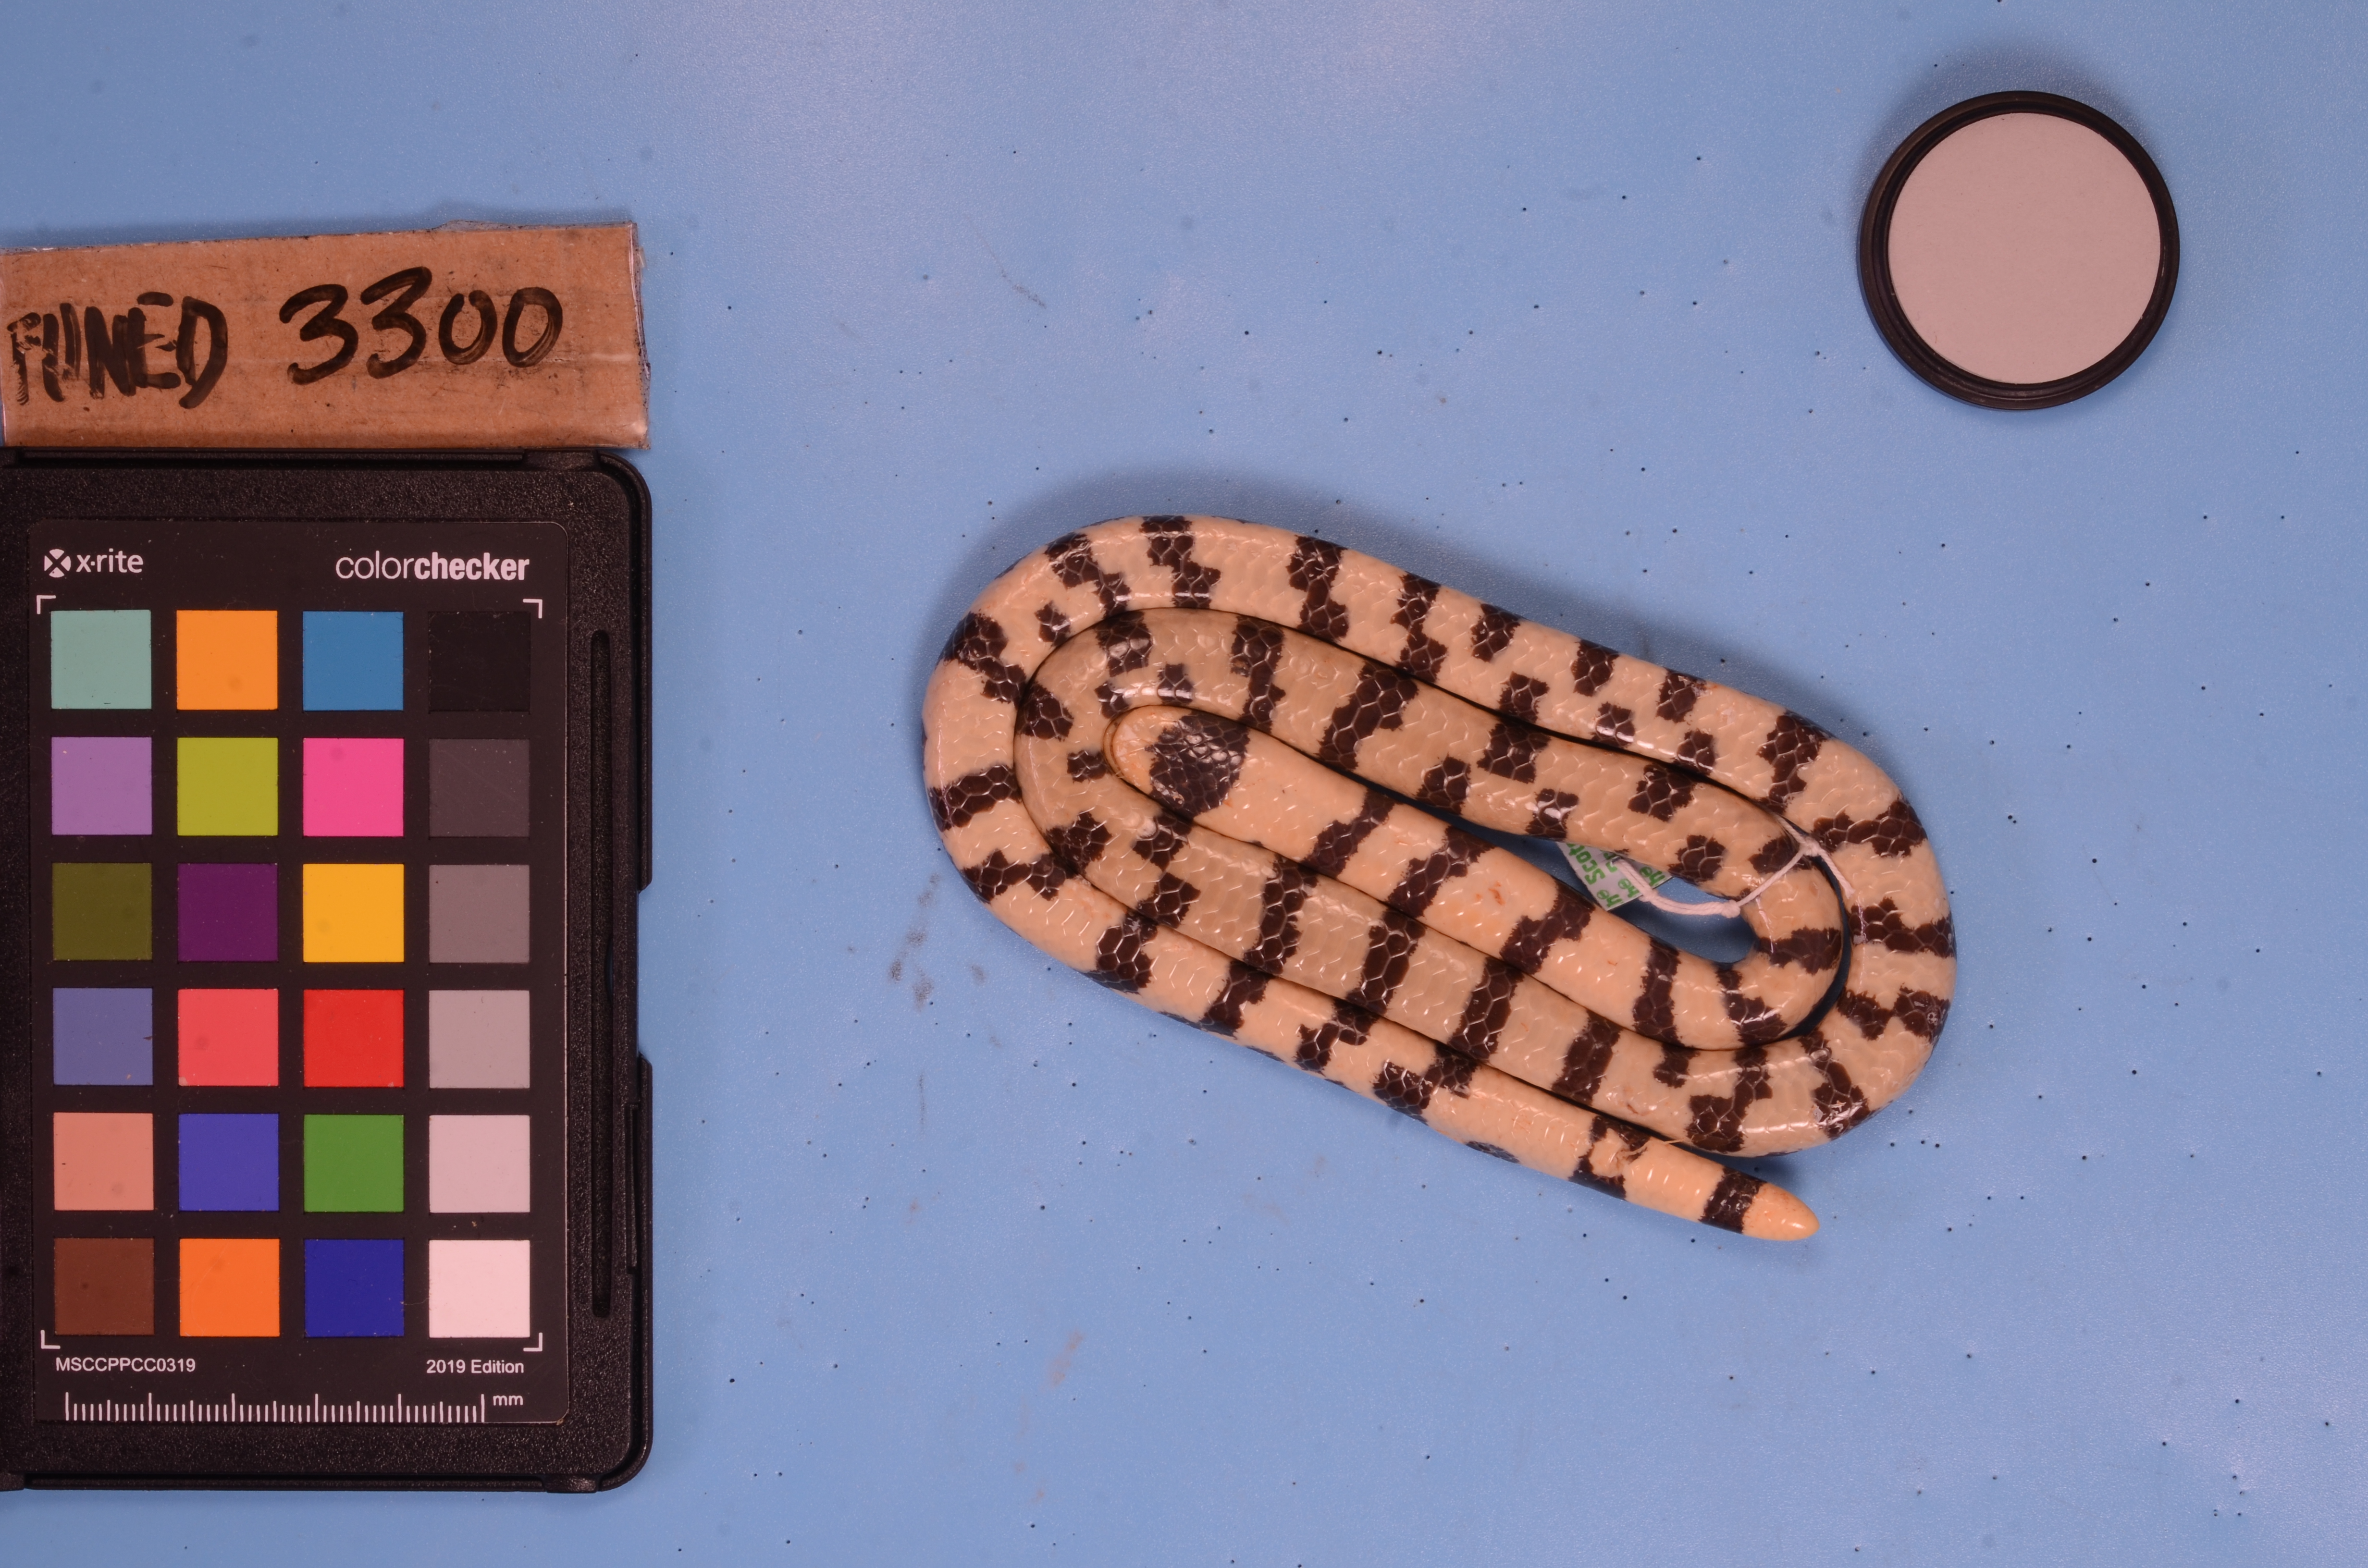
Species: Anilius scytale
View: ventral
Mimicry status: bad mimic